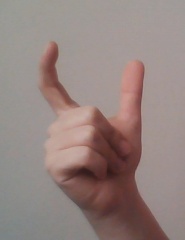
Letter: nun